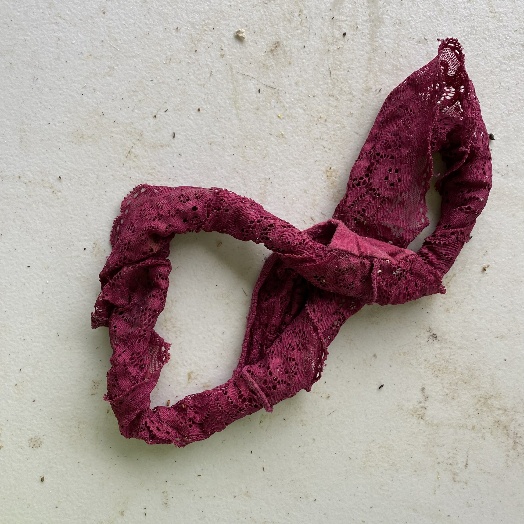
Label: Textile Trash